Military Band Service of the Armed Forces of Russia

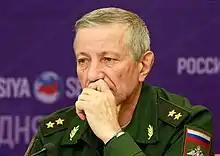
Valery Khalilov in June 2016. Khalilov was regarded positively due to his successful efforts reorganize and rebuild the military band service in the early 2000s.

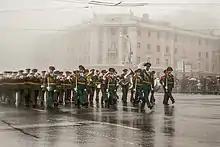
Massed Bands of the Nizhny Novgorod Garrison during a victory day parade in 2017.

Annual concert activity of the military band service began inside the hall of the Philharmonic Society of St. Petersburg in November 1813.